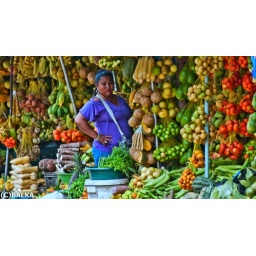
Woman selling fruits and vegetables on market in Leticia, Colombia.